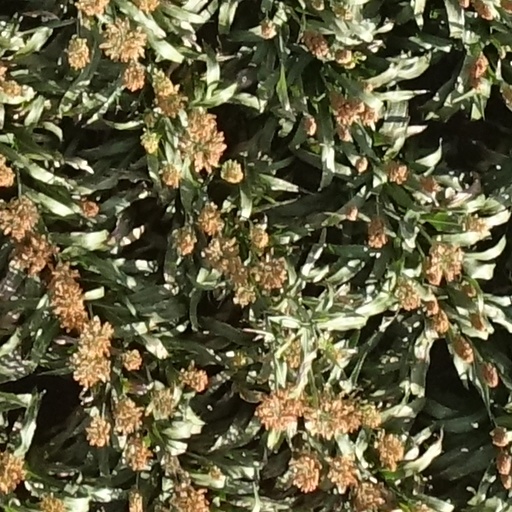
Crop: sorghum